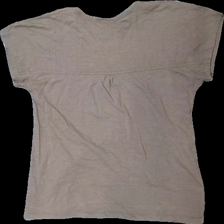
View: back
Type: T-shirt
Category: Ladies
Brand: Isolde
Colors: Beige
Material: 100% bomull
Pattern: Other
Cut: C-collar
Size: M
Season: All
Price range: <50
Recommended usage: Reuse
Description: t-shirt med ficka